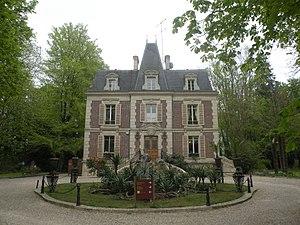
Bray-et-Lû chateau
Bray-et-Lû est une commune française située dans le département du Val-d'Oise, en région Île-de-France. Ses habitants sont appelés les Braylusiens.